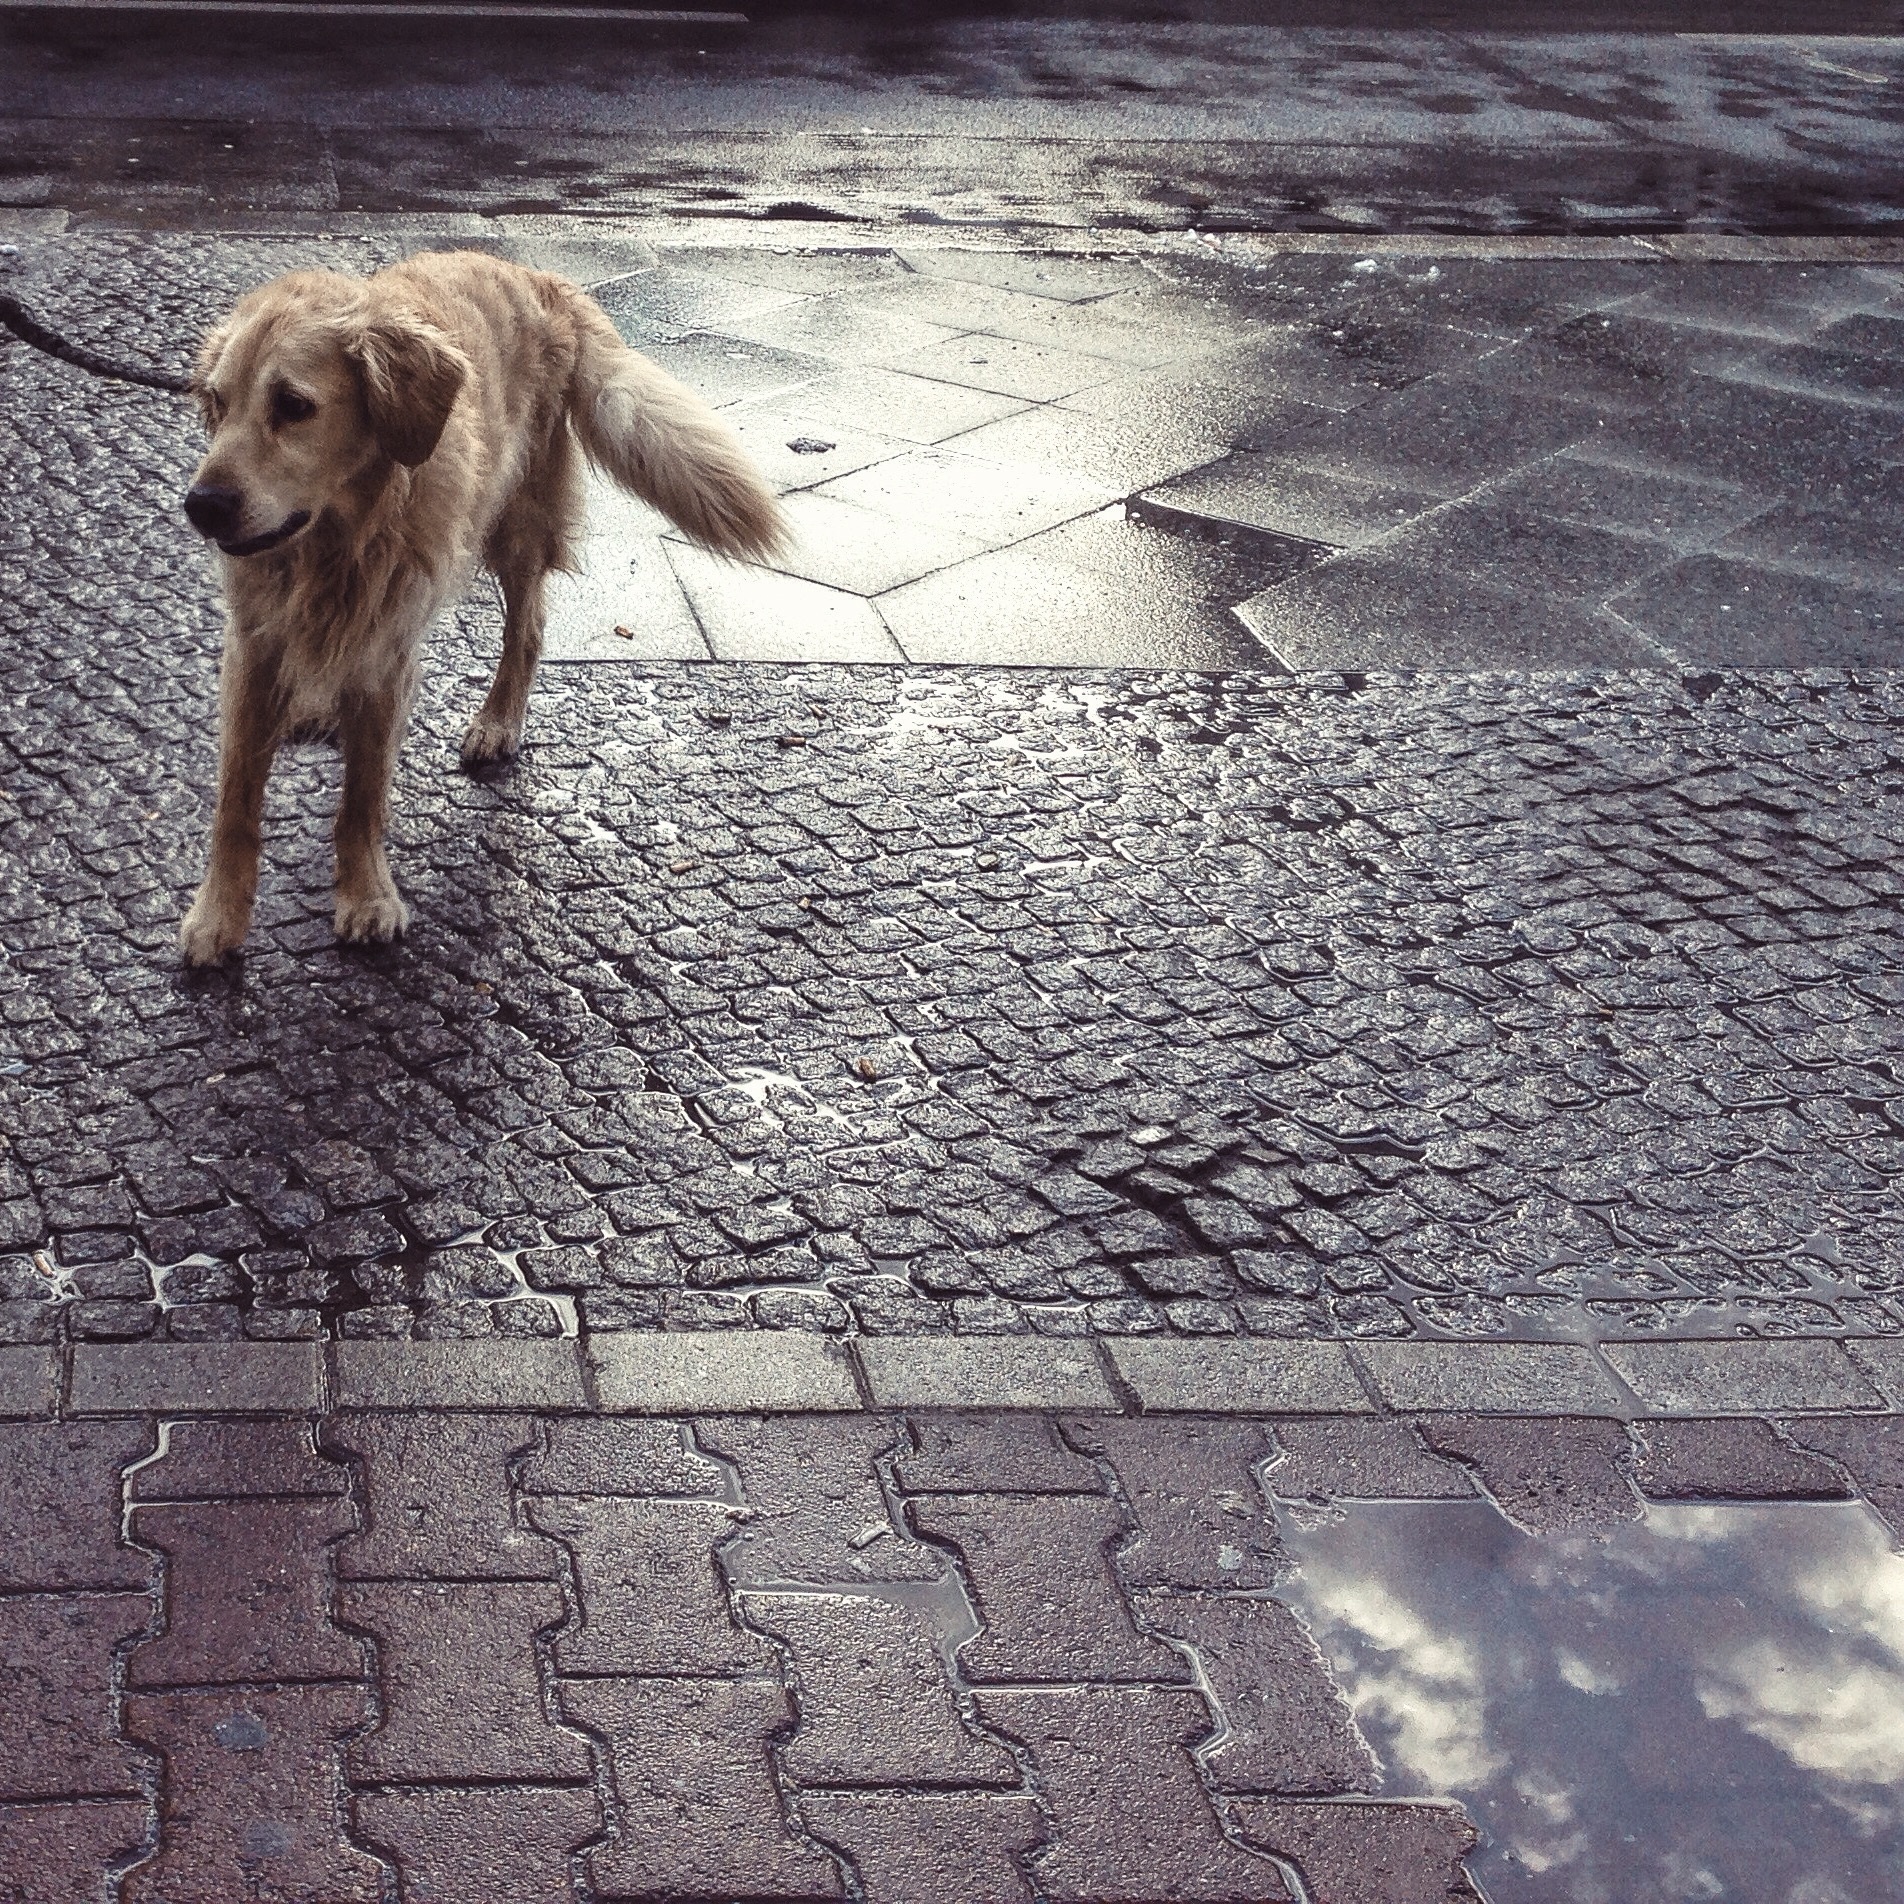
dog, mammal, flooring, road surface, dog like mammal